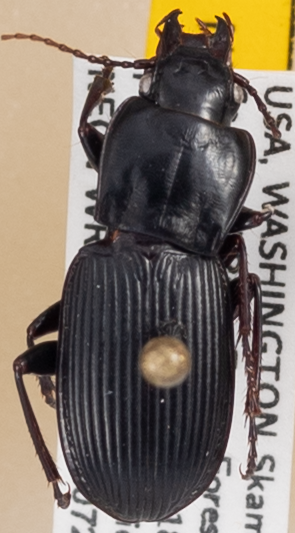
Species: Pterostichus herculaneus
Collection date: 2021-07-27
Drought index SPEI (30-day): -1.85
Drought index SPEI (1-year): -1.13
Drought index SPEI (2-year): -1.594